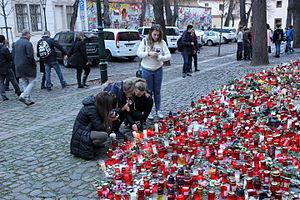
Les attentats du 13 novembre 2015 en France, revendiqués par l'organisation terroriste État islamique, sont une série de fusillades et d'attaques-suicides islamistes perpétrées dans la soirée à Paris et dans sa périphérie par trois commandos distincts.